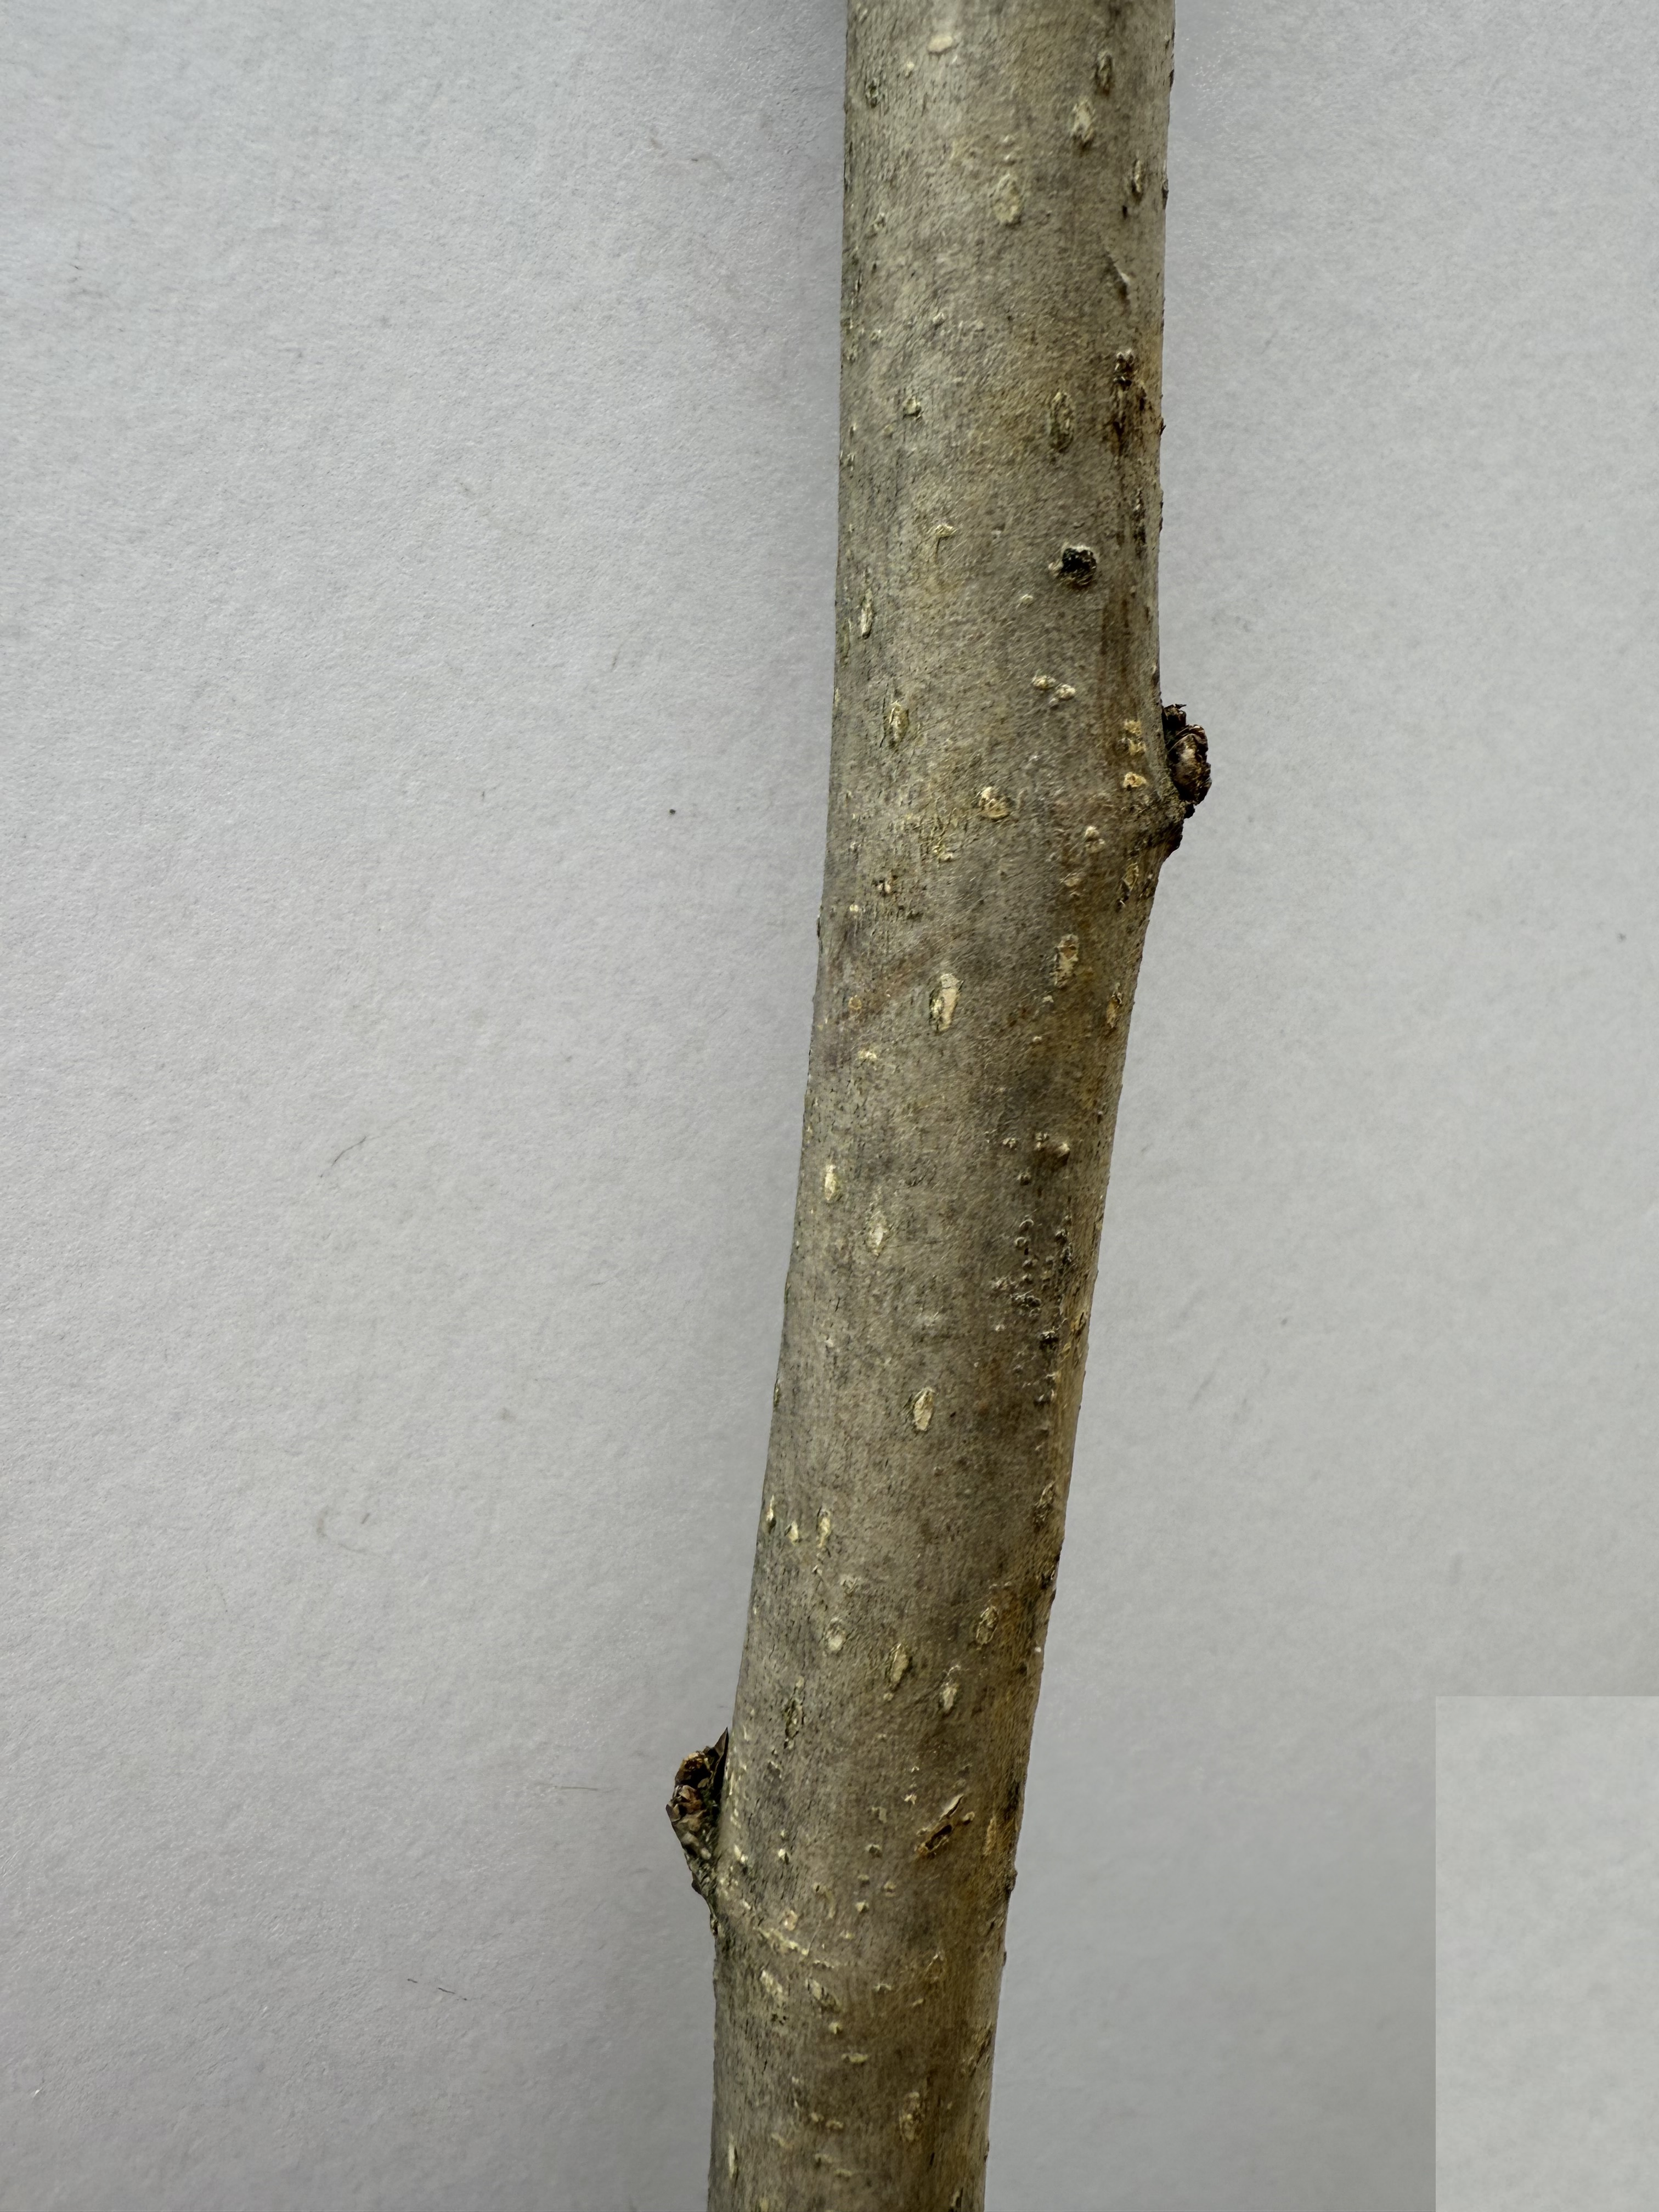
Variety: White Mulberry